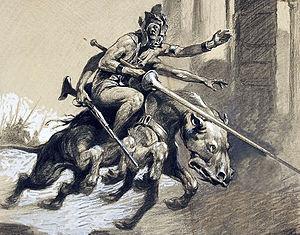
Martien vert sur son thoat. Extrait d'une illustration réalisée par James Allen St. John pour l'édition originale de 1920 de Thuvia, Maid of Mars (fr:Thuvia, vierge de Mars) de Edgar Rice Burroughs
Le Cycle de Mars est une série de romans de space fantasy écrits par Edgar Rice Burroughs et dont l'action se situe sur une planète Mars imaginaire où les combats à l'épée côtoient une technologie très avancée.